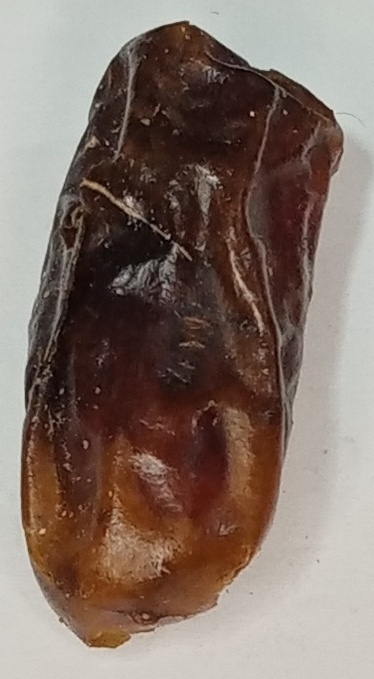
Variety: gajar
Size: large
Grade: grade-3